Smithsonian Libraries and Archives

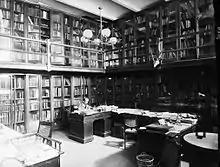
John Murdoch, Librarian of the Smithsonian Institution (1887–1892), sitting at a desk in the Jewett Room, United States National Museum Building (now known as the Arts & Industries Building).

In 1891, William Jones Rhees, Chief Clerk of the Smithsonian Institution, became Keeper of the Archives. He served until 1907. Current records and historical files were maintained by Office of the Secretary's administrative staff through the middle of the 20th century. John F. Jameson III became Archivist in 1958. His successor, John DeGurse, Jr., served from 1960 to 1964.